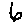
Label: 6